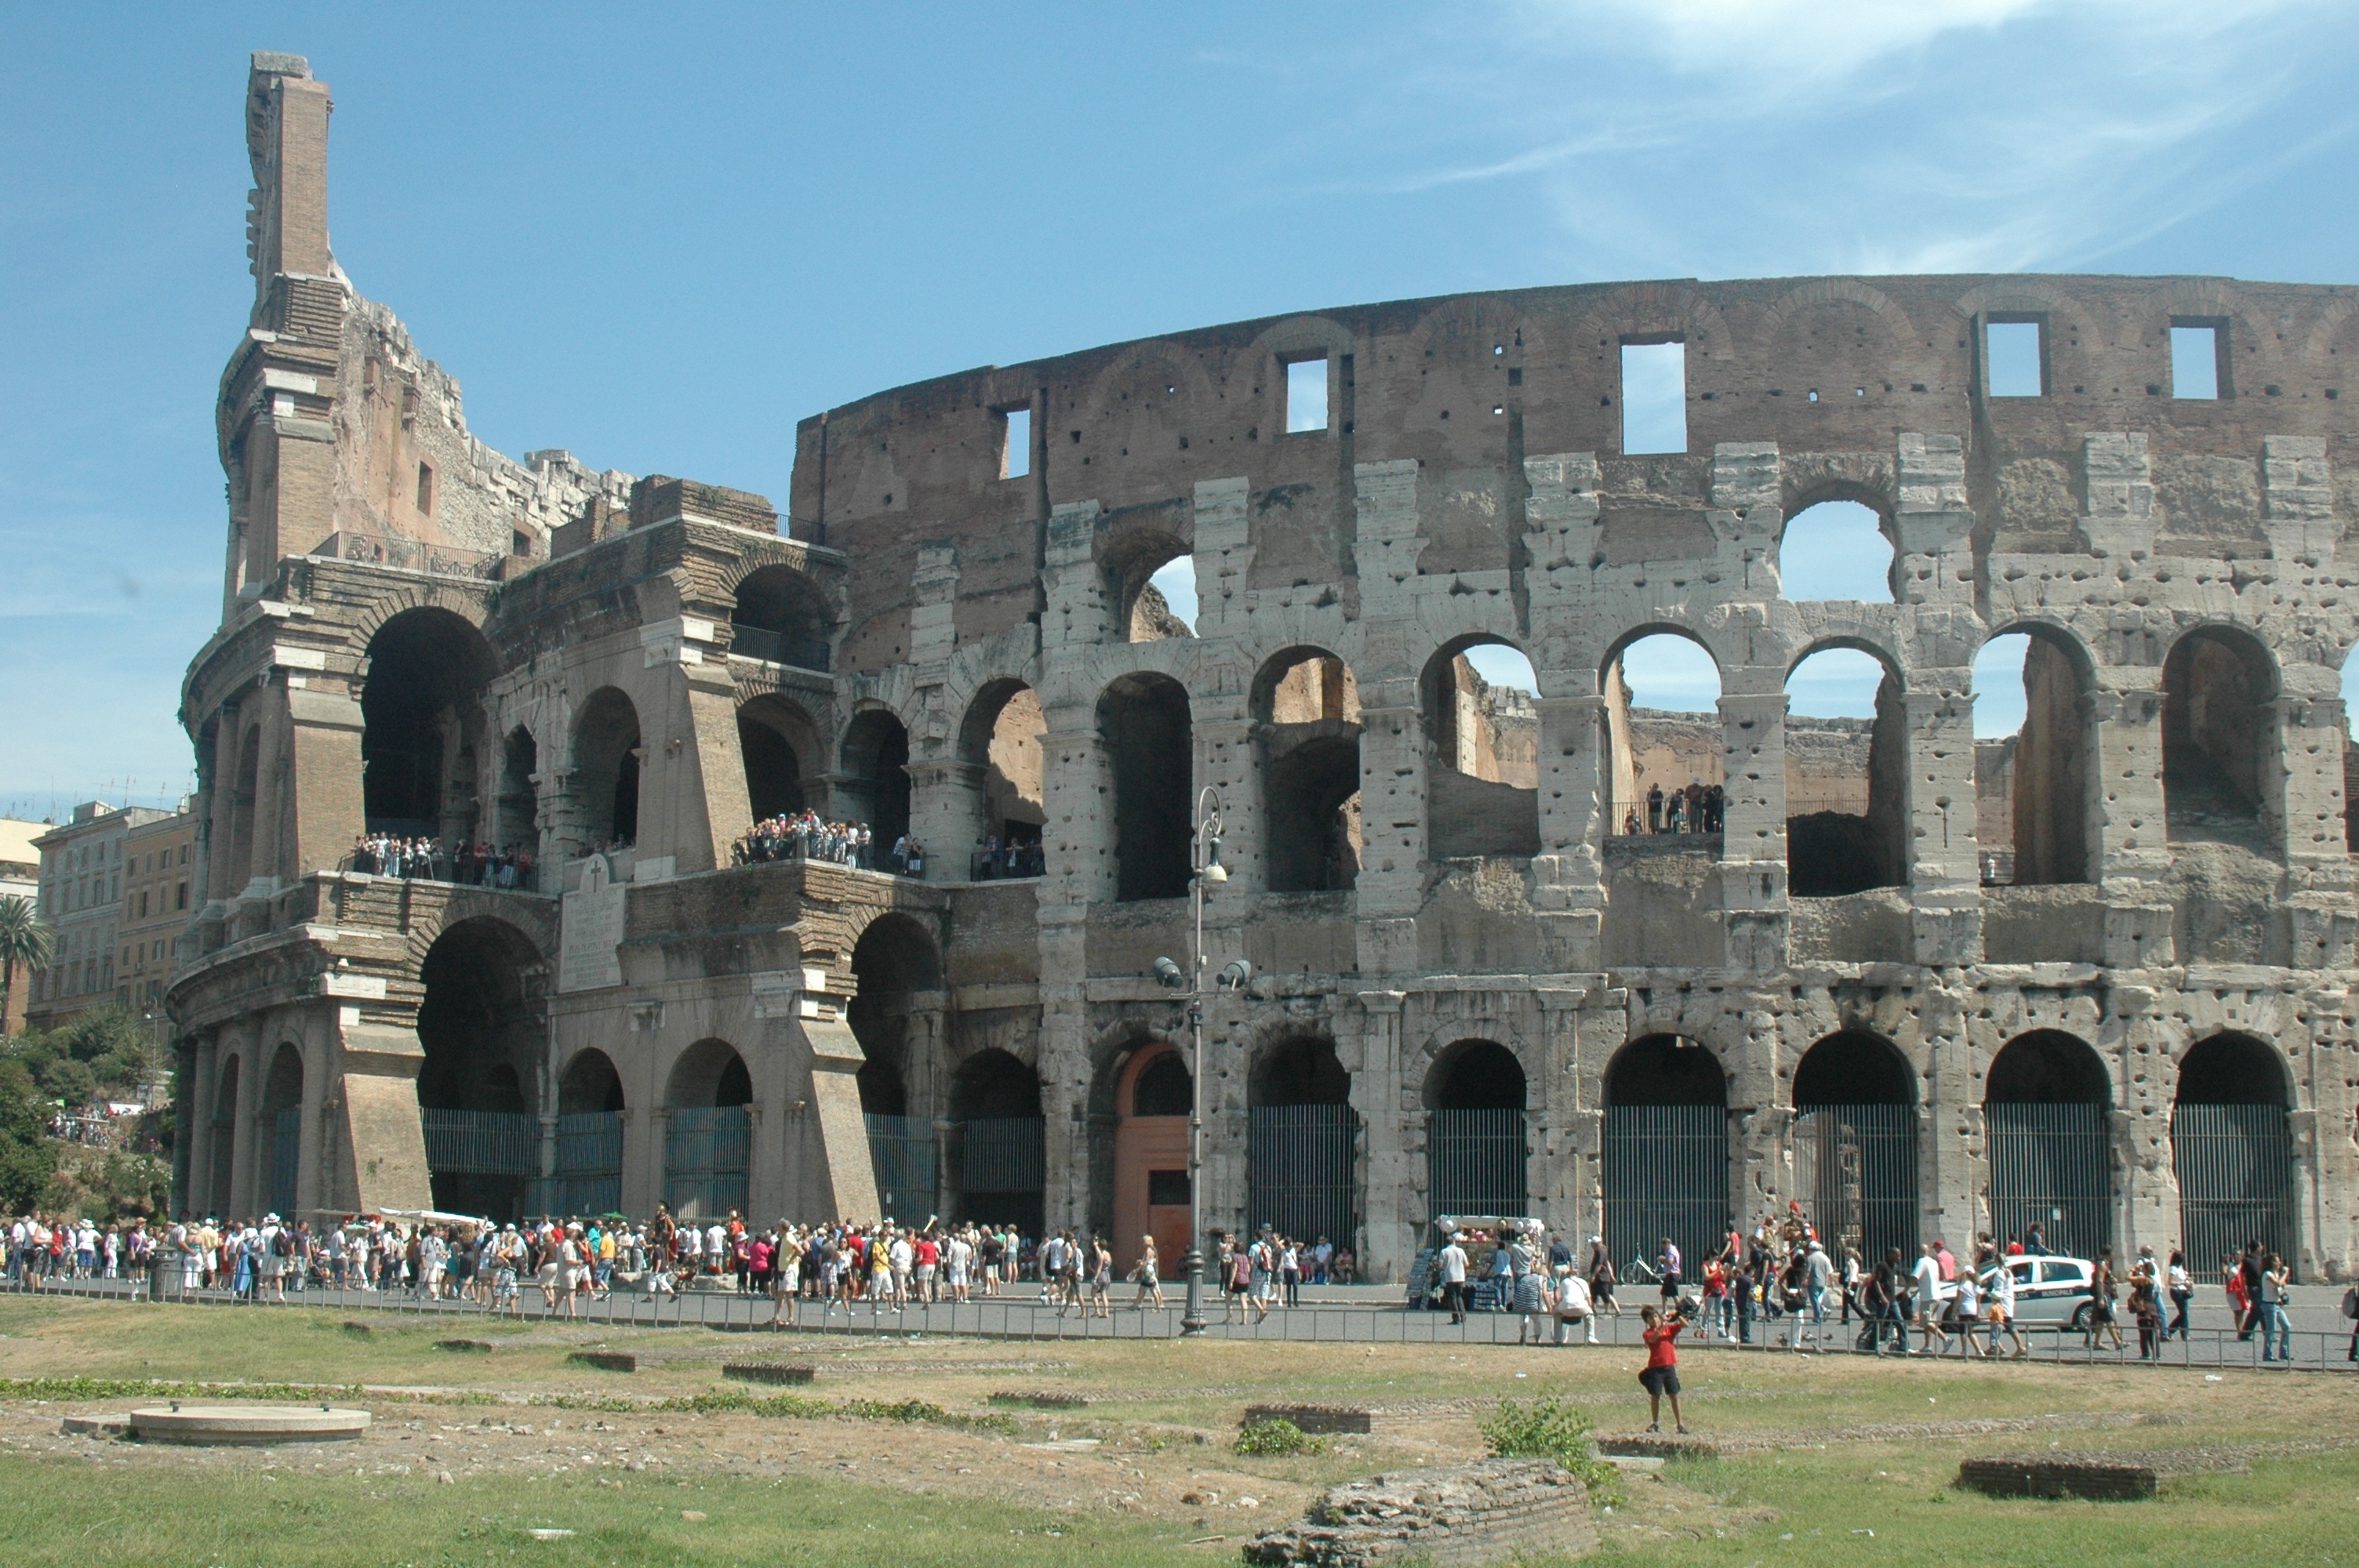
architecture, building, palace, landmark, italy, tourism, rome, amphitheatre, tourists, ruins, roman, town square, acropolis, ancient rome, historic site, ancient history, human settlement, ancient roman architecture